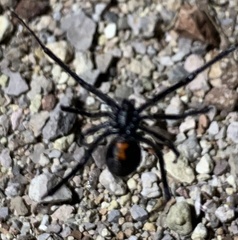
Species: Lactrodectus_hesperus